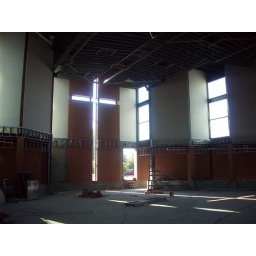
New sanctuary progress - All windows are in - Sheet rock being installed.